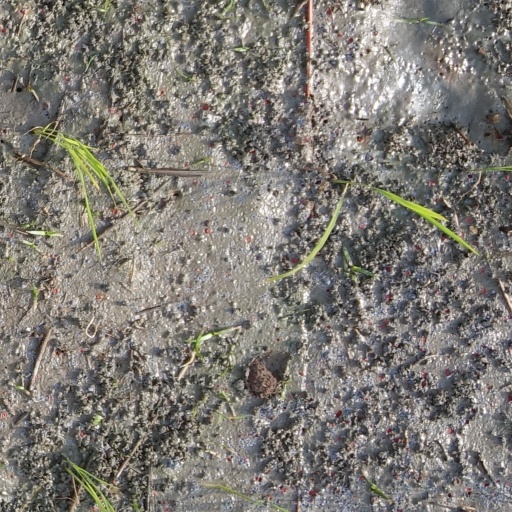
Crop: rice